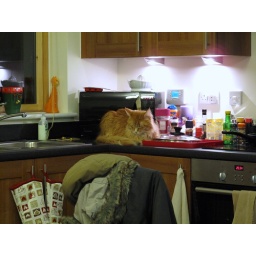
I like sleeping in the kitchen